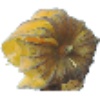
Label: physalis_with_husk